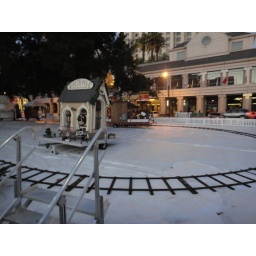
Green grass covered with white ground cloth for a certain North Pole look in San Jose